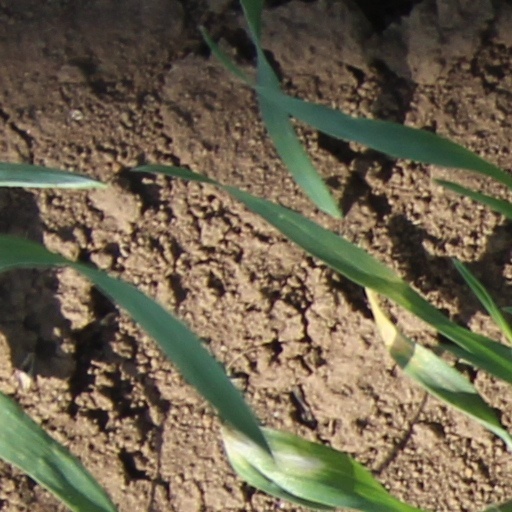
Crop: wheat